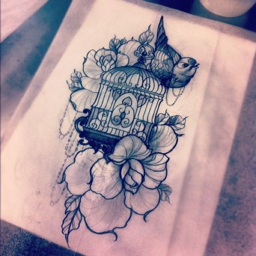
would be perfect with no bird on top but inside , an open door , and lotus flowers